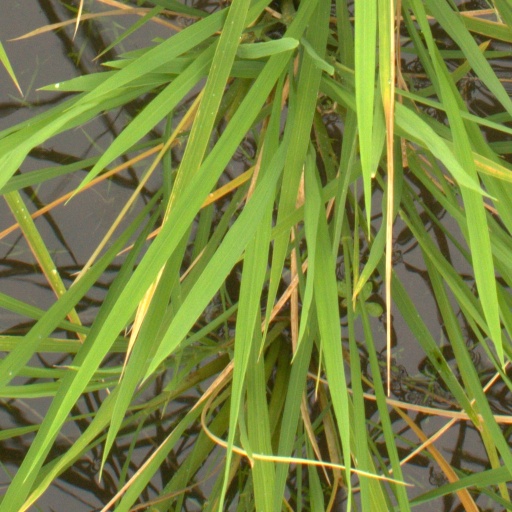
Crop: rice